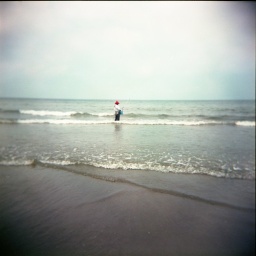
red hat in a beach